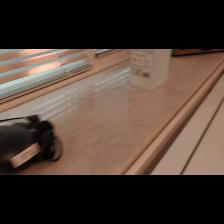
Label: NonHuman